Belinda Johnson

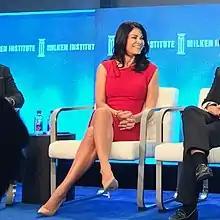

Belinda Johnson is an American attorney and business executive. She currently serves on the boards of Airbnb and PayPal.